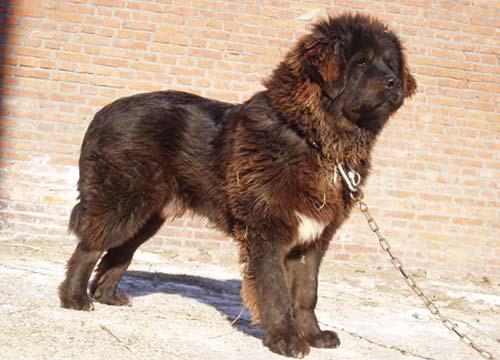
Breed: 205-n000030-Tibetan_mastiff